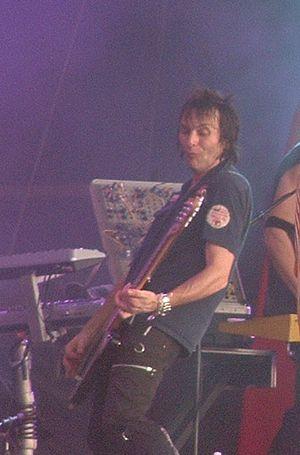
Tommy Stinson, né Thomas Eugene Stinson le 6 octobre 1966 à Minneapolis aux États-Unis est un bassiste connu pour son travail avec The Replacements et Guns N'Roses. Il a rejoint ce dernier groupe en 1998 et n'ont pour le moment enregistré qu'un seul album. Tommy Stinson joue également souvent avec le groupe Soul Asylum dont il est également membre.